Gymnasium Gaussschule

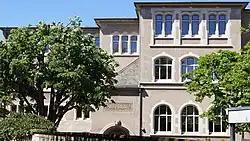
Old part of Gaussschule

Gymnasium Gaussschule is a "Gymnasium" (high school) in Braunschweig, Lower Saxony, Germany.